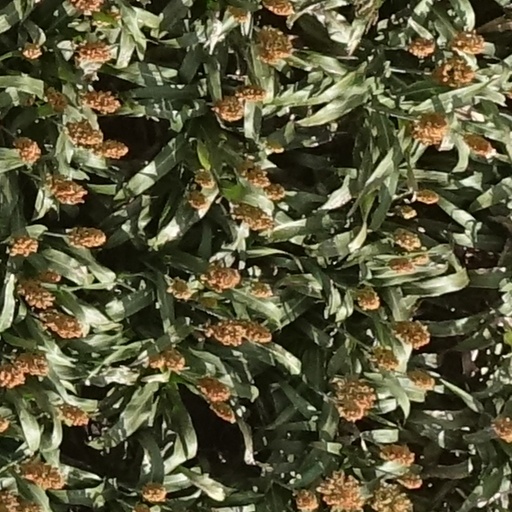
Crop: sorghum